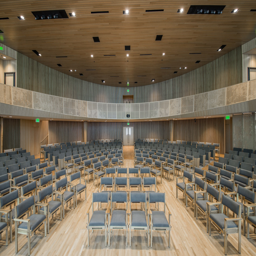
i am excited to show my photography of the newest addition .